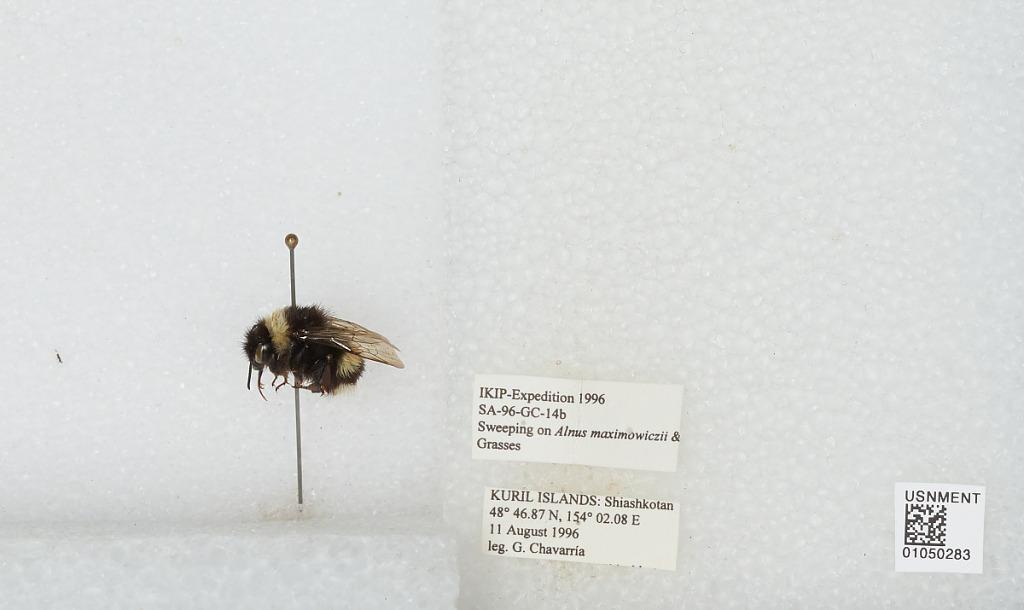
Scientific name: Bombus sp.
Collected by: G. Chavarria
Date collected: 1996-8-11
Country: Russia
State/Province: Sakhalin
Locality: Kuril Islands, Shiashkotan Island
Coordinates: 48.7811, 154.035